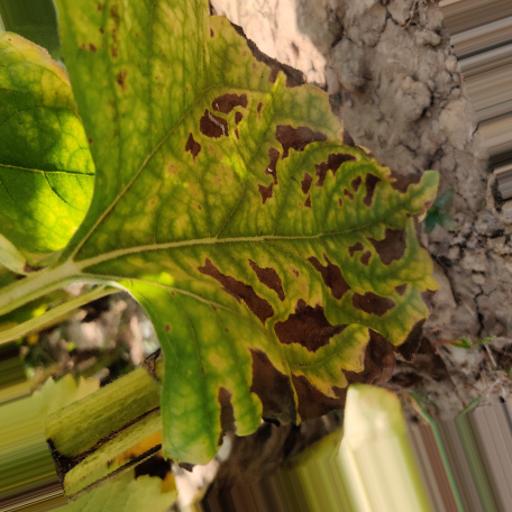
Label: Leaf_scars